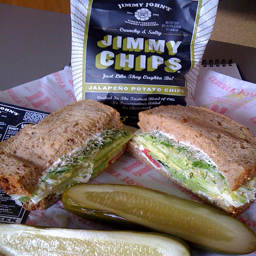
The sandwich has a pickle and a bag of chips included with it.
A lunch consisting of a sandwich, chips, and pickles sits on a paper wrapper.
Yummy sandwich with pickles and a bag of chips.
A sandwich and bag of Jimmy Chips from the restaurant Jimmy Johns.
A sandwich, pickles, and chips on a sandwich wrapper.